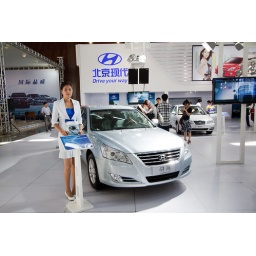
Hyundai's booth featured about the tallest spokesgirl (not car model) in the whole auto show.